INS Vikrant (1961)

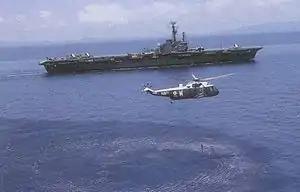
A Sea King helicopter with INS "Vikrant"

"Vikrant" did not see much service after the war, and was given two major modernisation refits—the first one from 1979 to 1981 and the second one from 1987 to 1989. In the first phase, her boilers, radars, communication systems and anti-aircraft guns were modernised, and facilities to operate Sea Harriers were installed. In the second phase, facilities to operate the new Sea Harrier Vertical/Short Take Off and Land (V/STOL) fighter aircraft and the new Sea King Mk 42B Anti-Submarine Warfare (ASW) helicopters were introduced. A 9.75-degree ski-jump ramp was fitted. The steam catapult was removed during this phase. Again in 1991, "Vikrant" underwent a six-month refit, followed by another fourteen-month refit in 1992–94. She remained operational thereafter, flying Sea Harriers, Sea Kings and Chetaks until her final sea outing on 23 November 1994. In the same year, a fire was also recorded aboard. In January 1995, the navy decided to keep "Vikrant" in "safe to float" state. She was laid up and formally decommissioned on 31 January 1997.